Egyptian mythology

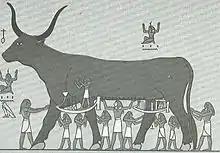
The sky depicted as a cow goddess supported by other deities. This image combines several coexisting visions of the sky: as a roof, as the surface of a sea, as a cow, and as a goddess in human form.

The true realm of the gods is mysterious and inaccessible to humans. Mythological stories use symbolism to make the events in this realm comprehensible. Not every detail of a mythic account has symbolic significance. Some images and incidents, even in religious texts, are meant simply as visual or dramatic embellishments of broader, more meaningful myths.